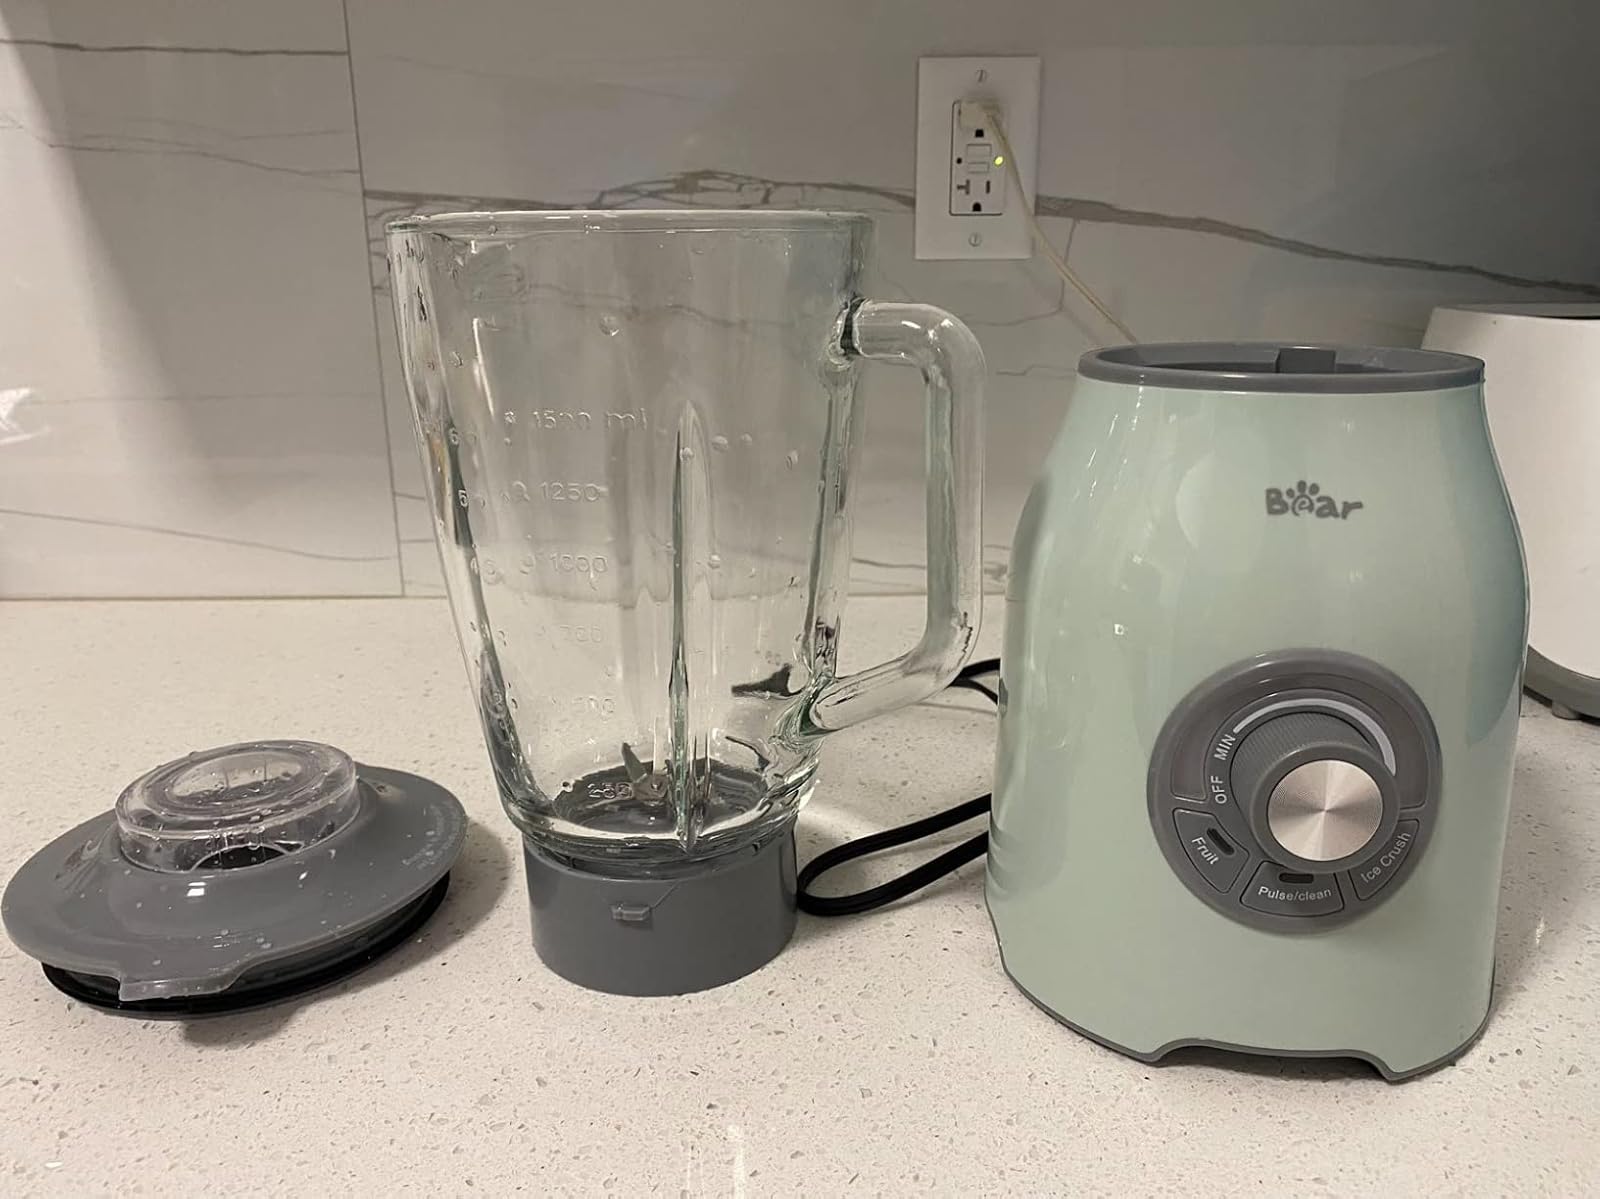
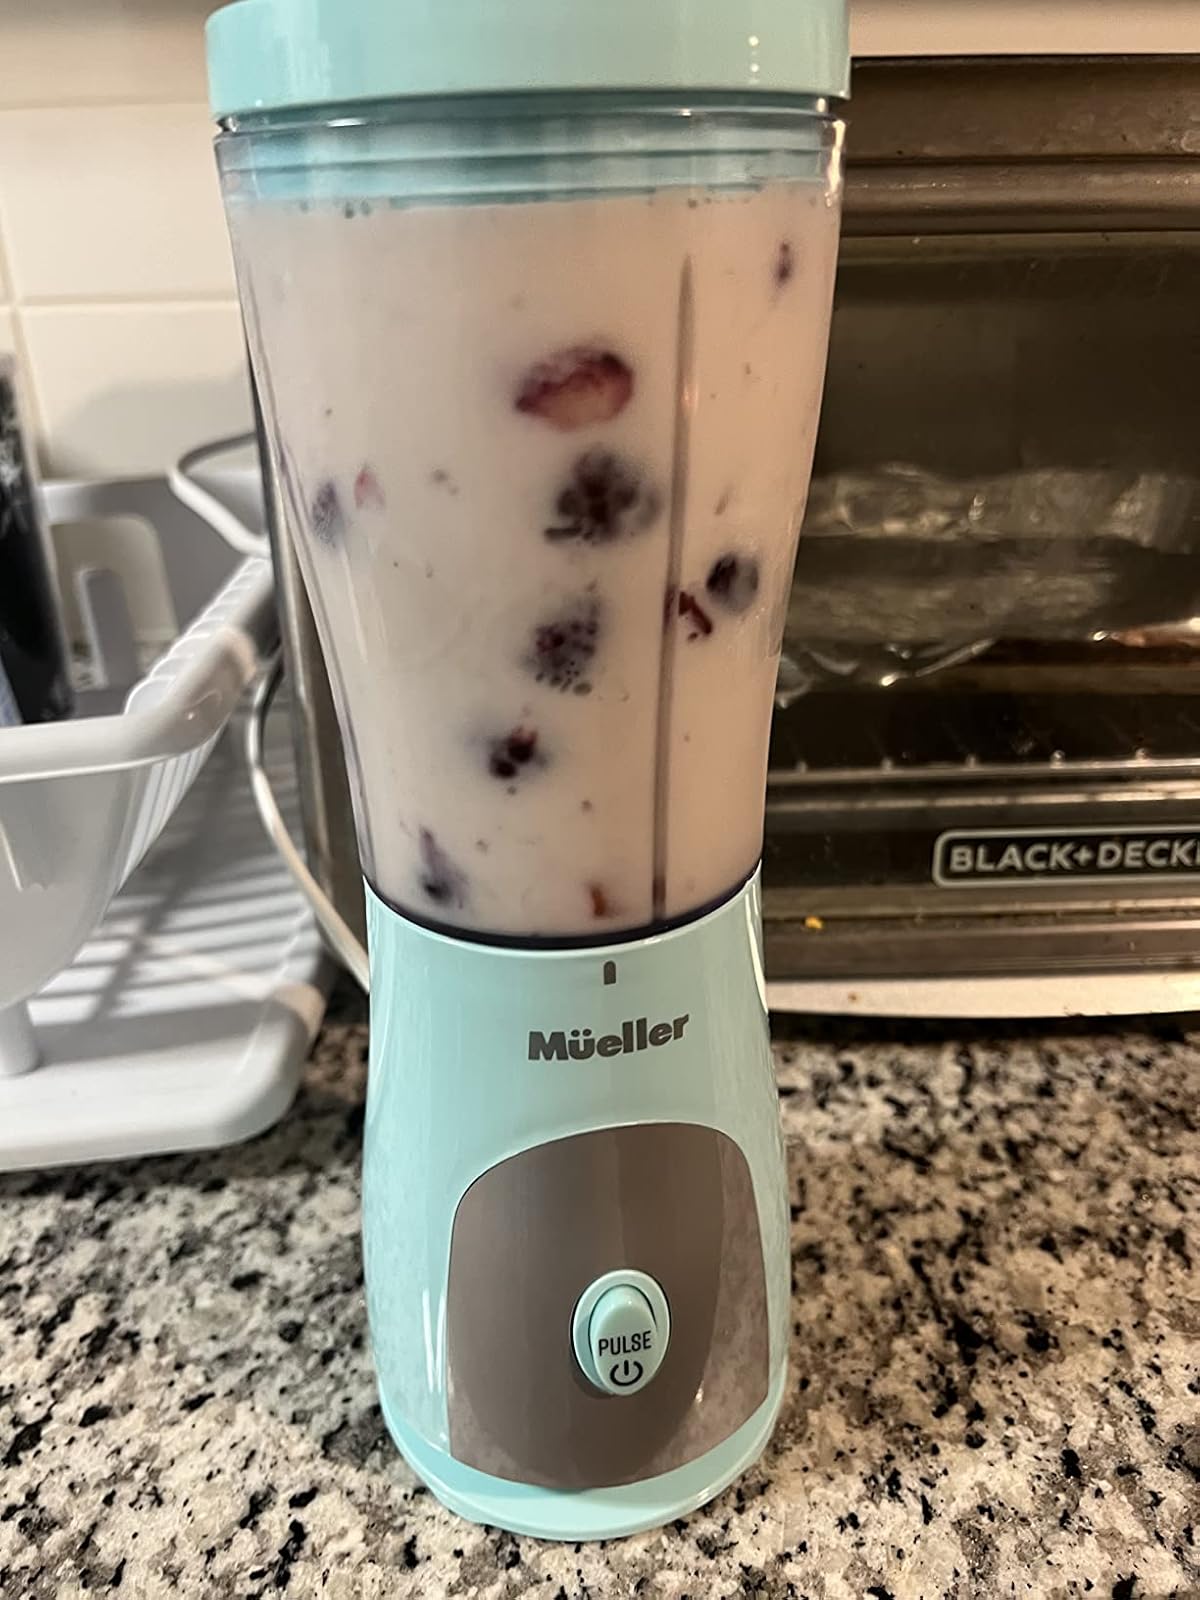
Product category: items_blender
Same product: no